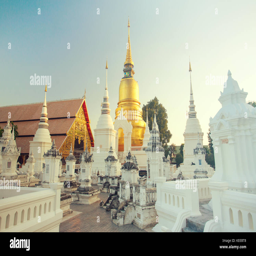
the golden pagoda at temple